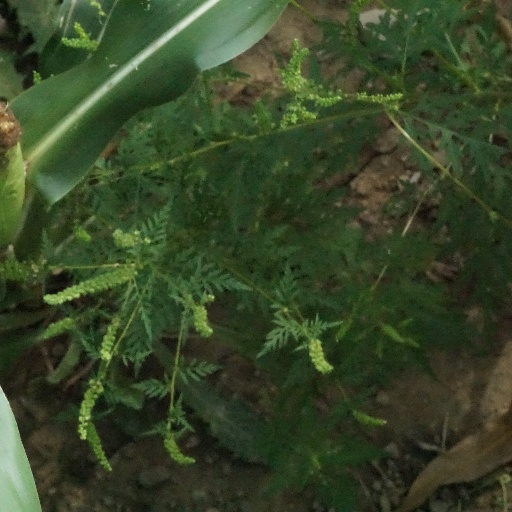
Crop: maize; corn